9–9–9 Plan

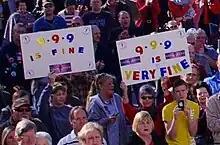
Cain supporters with signs celebrating his 9–9–9 plan

Cain spoke about having designated empowerment zones, wherein a lower percentage such as 3% is paid instead. However, some have called Cain's plan more regressive than current tax policy at the time, stating that it would raise taxes for most households but cut taxes for those with the highest income.